Portsmouth Direct line

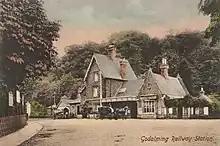
Godalming station exterior

The Portsmouth Railway got its authorising act, the Portsmouth Railway Act 1853 (16 & 17 Vict. c. xcix) on 8 July 1853, for a mile route from Godalming (LSWR, at a junction just north of the original terminus) to Havant (LBSCR, on the line from Chichester to Portsmouth). The LSWR and the LBSCR both opposed the scheme in Parliament. Authorised share capital was £400,000. The contractor Thomas Brassey undertook the construction. The line would make London to Portsmouth a distance of 73 miles; Waterloo—Bishopstoke—Portsmouth was miles. (Waterloo to Gosport was about 86 miles, and London Bridge—Brighton—Portsmouth was .) Meanwhile, the Portsmouth Railway directors considered how it could make a connection to an existing railway's network. The LSWR and LBSCR hostility was obvious, but the South Eastern Railway (SER) had a line not far away, just south of Guildford at Shalford; perhaps a connection to their line, and thence to London via Redhill, would be feasible. On 24 July 1854 the company got authorisation to extend northwards from Godalming to join the SER, a new line running broadly parallel to the LSWR line, and building a new south-to-east curve to join the SER.